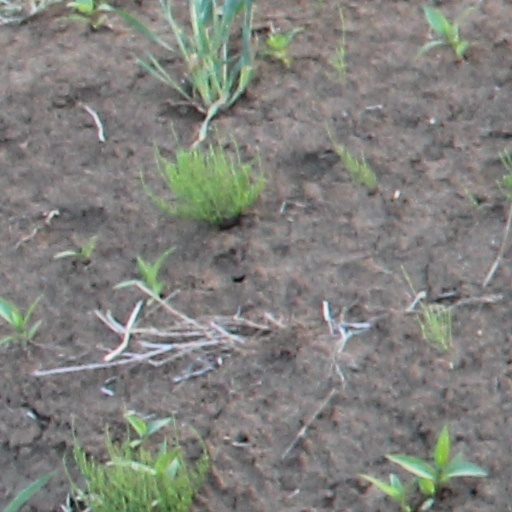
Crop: wheat